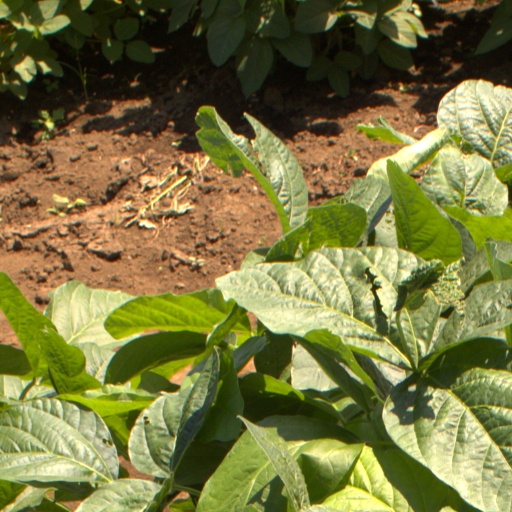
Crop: soybean